1929 Auckland Rugby League season

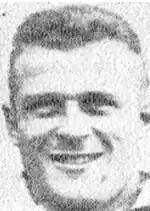
Lou Hutt

During the season Craddock Dufty who had starred for Auckland and New Zealand for several seasons fell out with the Newton club and asked for a transfer to Ellerslie. The Management Committee eventually granted the transfer.In the match between Newton and Marist Roy Hardgrave was concussed and had to leave the field. G Rhodes was also concussed later in the match and was taken to the hospital. For City in their match with Kingsland, William McLaughlin broke his nose and had to leave for treatment. Cyril Brimble had moved to Newton from the Manukau rugby club. Cyril moved to Canterbury where he played representative for that province and then after moving to Wellington did the same there before his untimely death in his 40s after a vehicle accident. His younger brother Ted Brimble would follow in the following season to Newton. And then in 1935 younger brother Wilfred would also join the ranks of Newton. Another brother Walter played for Manukau league club and all three (Walter, Ted, and Wilfred), would all go on to represent New Zealand.